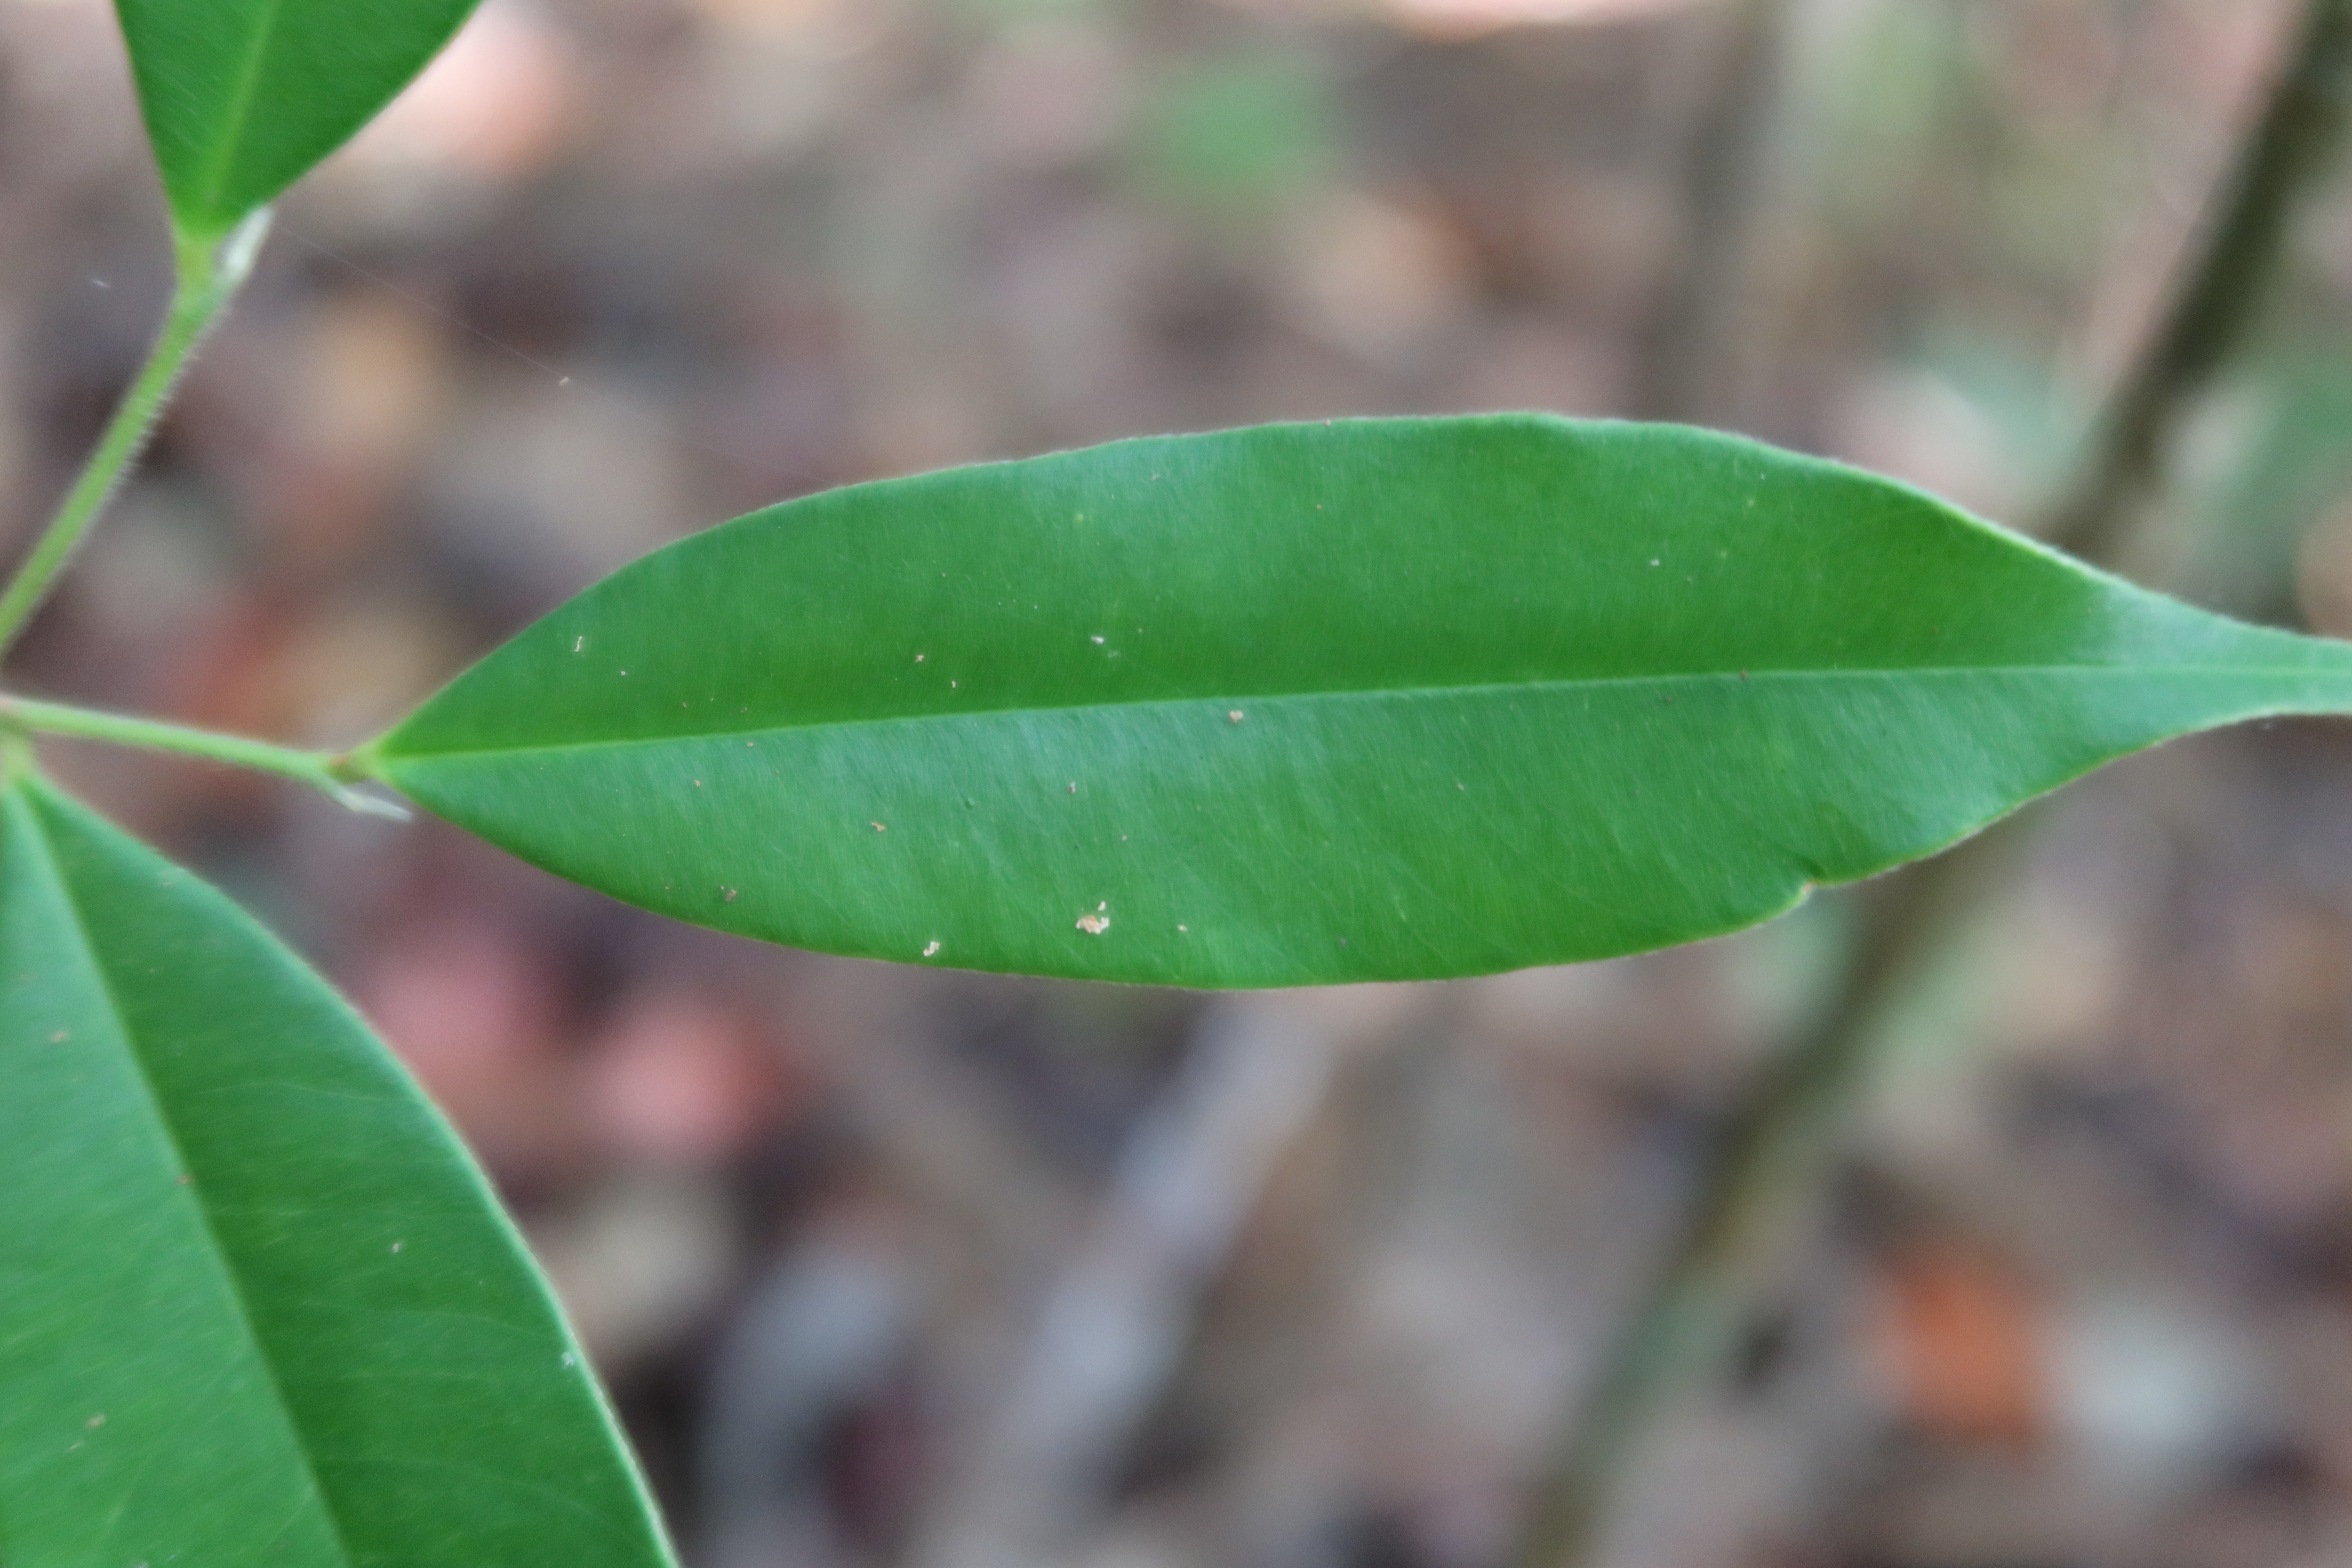
Label: Healthy